Claudius Schraudolph the Elder

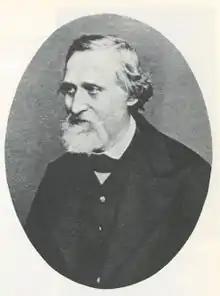
Claudius Schraudolph the Elder

Claudius Schraudolph the Elder (2 October 1813 - 13 November 1891) was a German history painter, lithographer and woodcut artist.